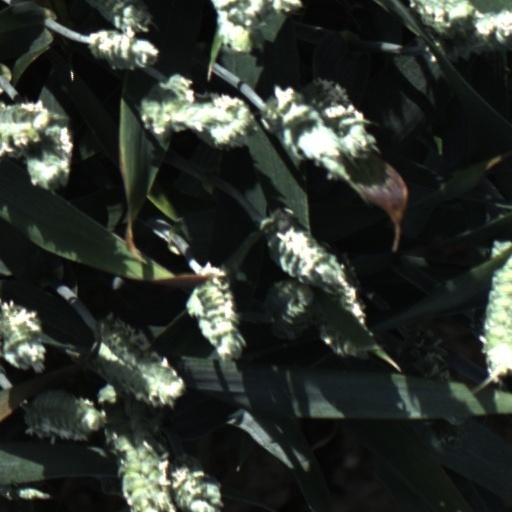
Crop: wheat